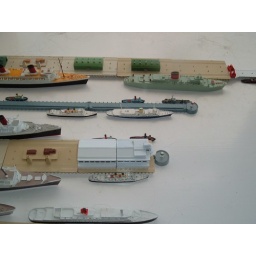
is the large white building in the centre. It is modelled on the grand structure built by the Southern Railway in the 30s at Southampton.